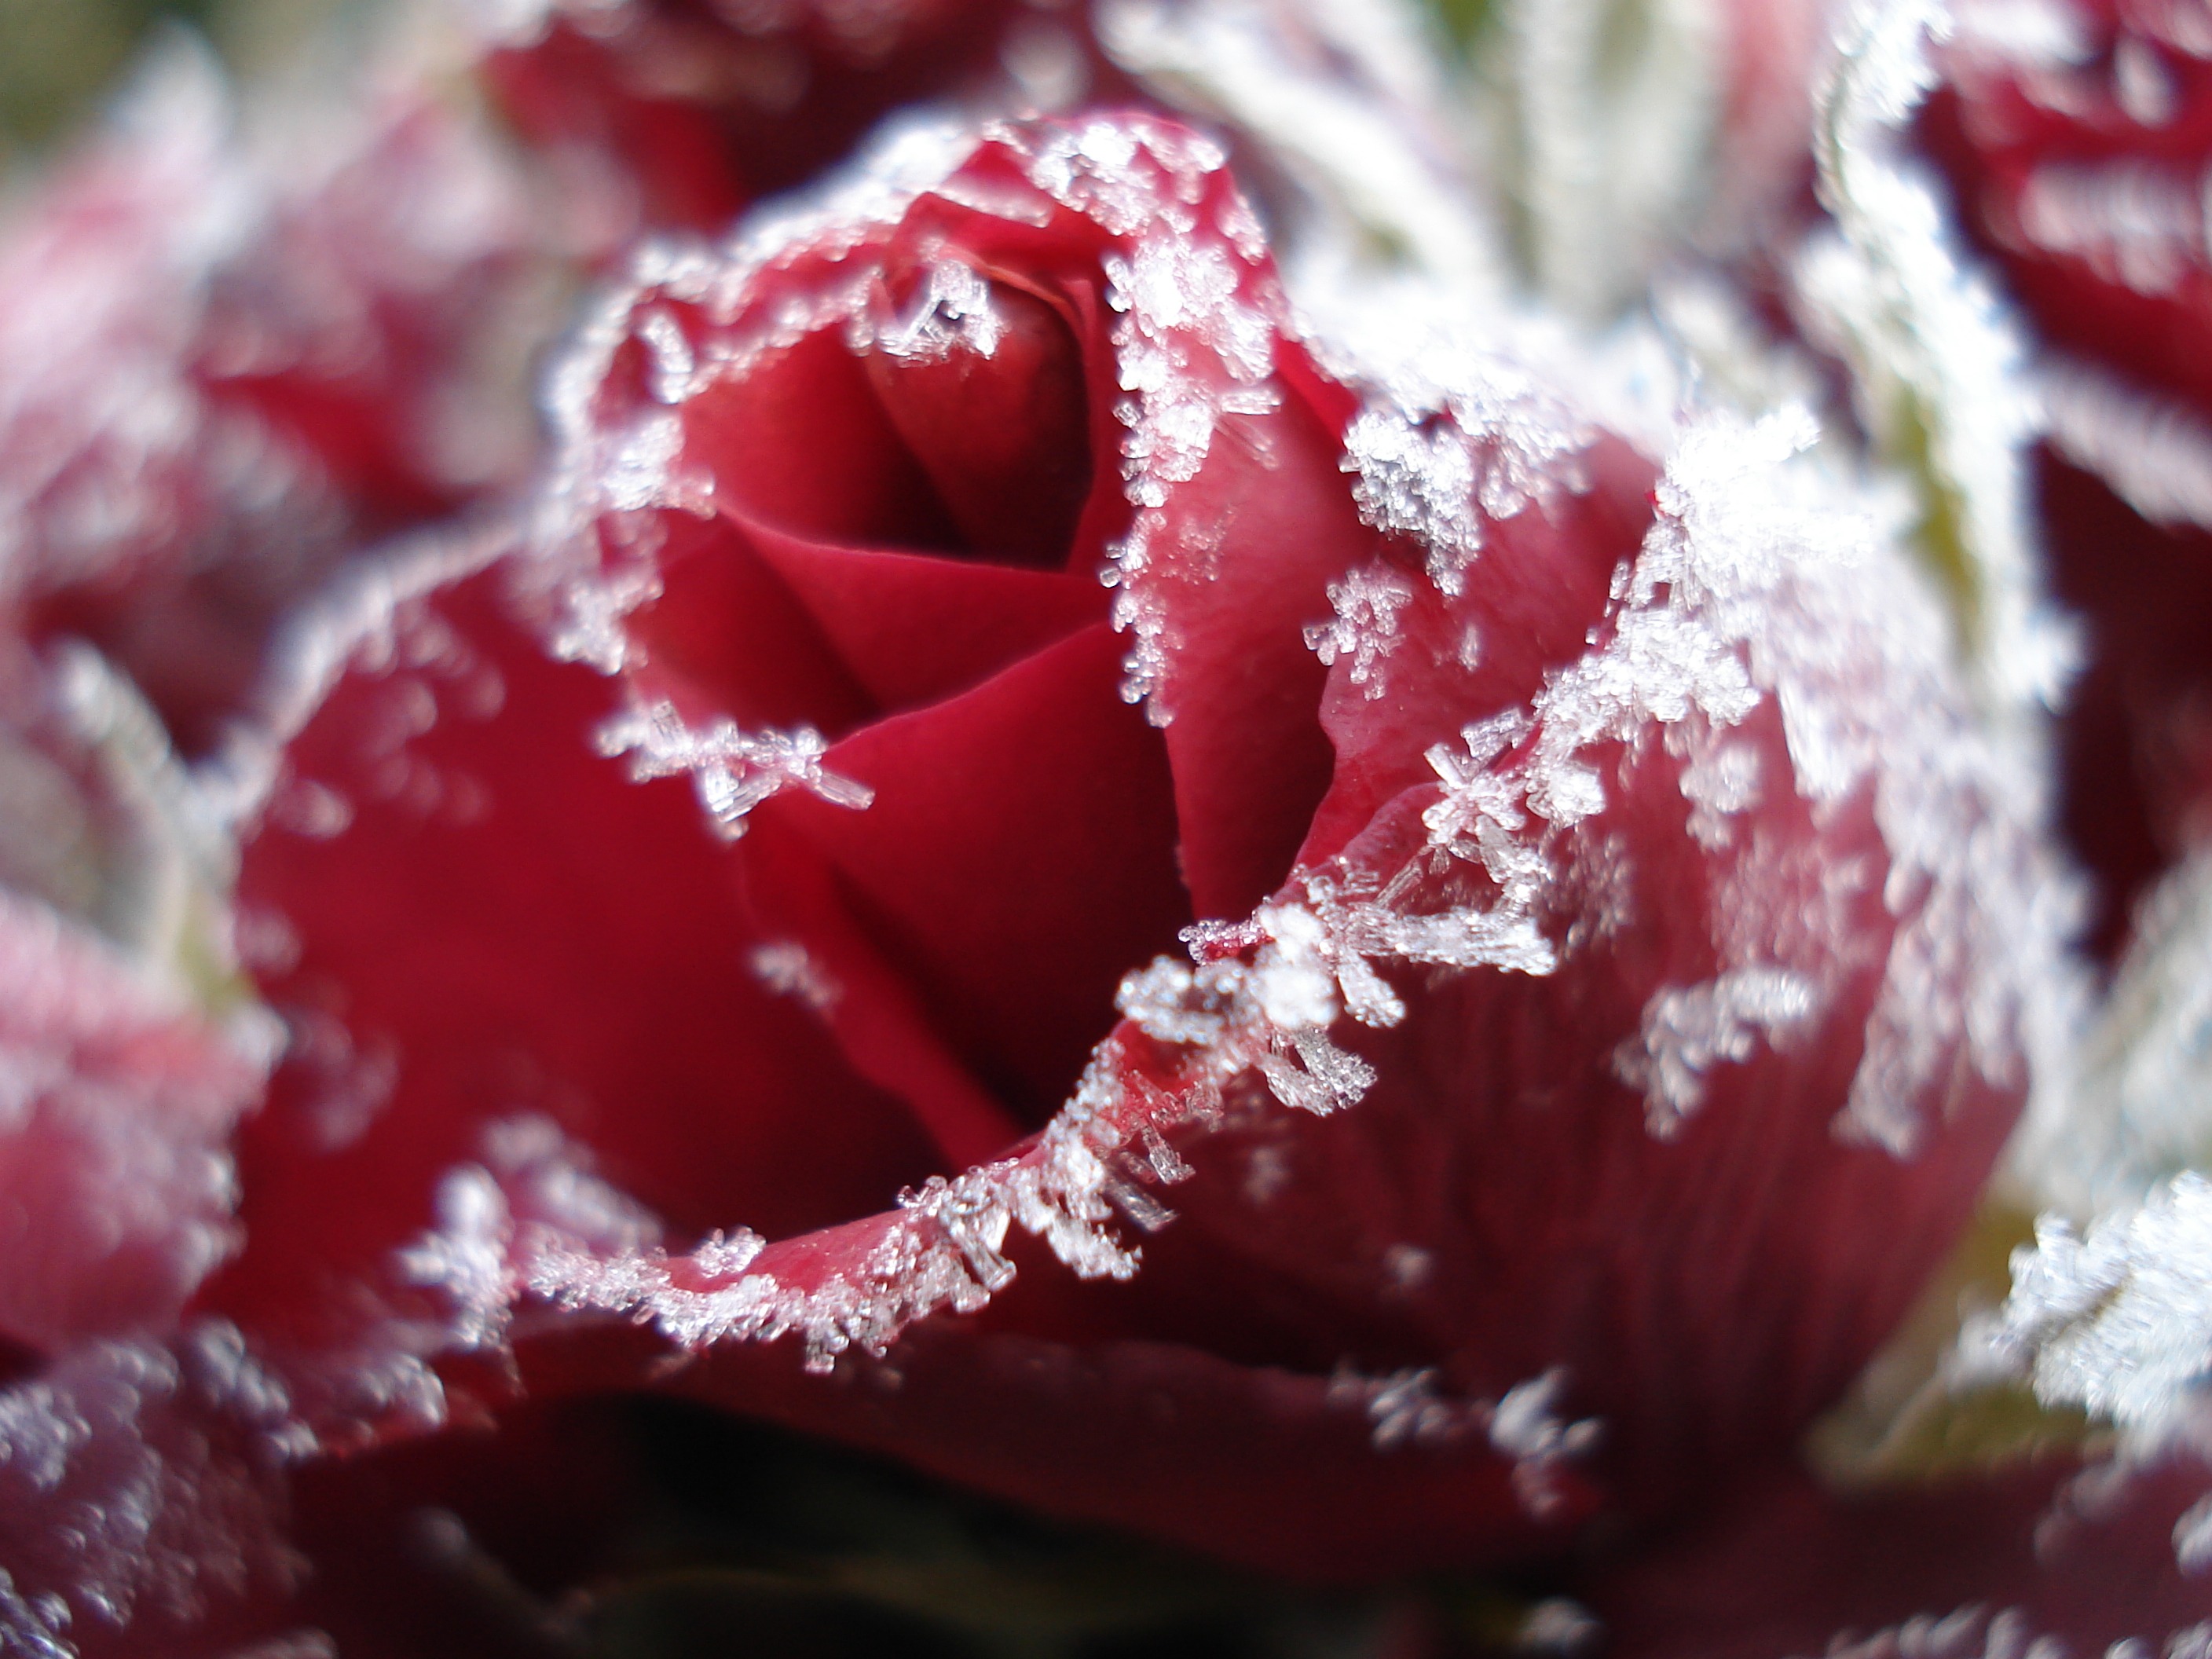
blossom, plant, photography, flower, petal, ice, rose, red, produce, frozen, pink, flora, close up, roses, macro photography, flowering plant, garden roses, rose family, land plant